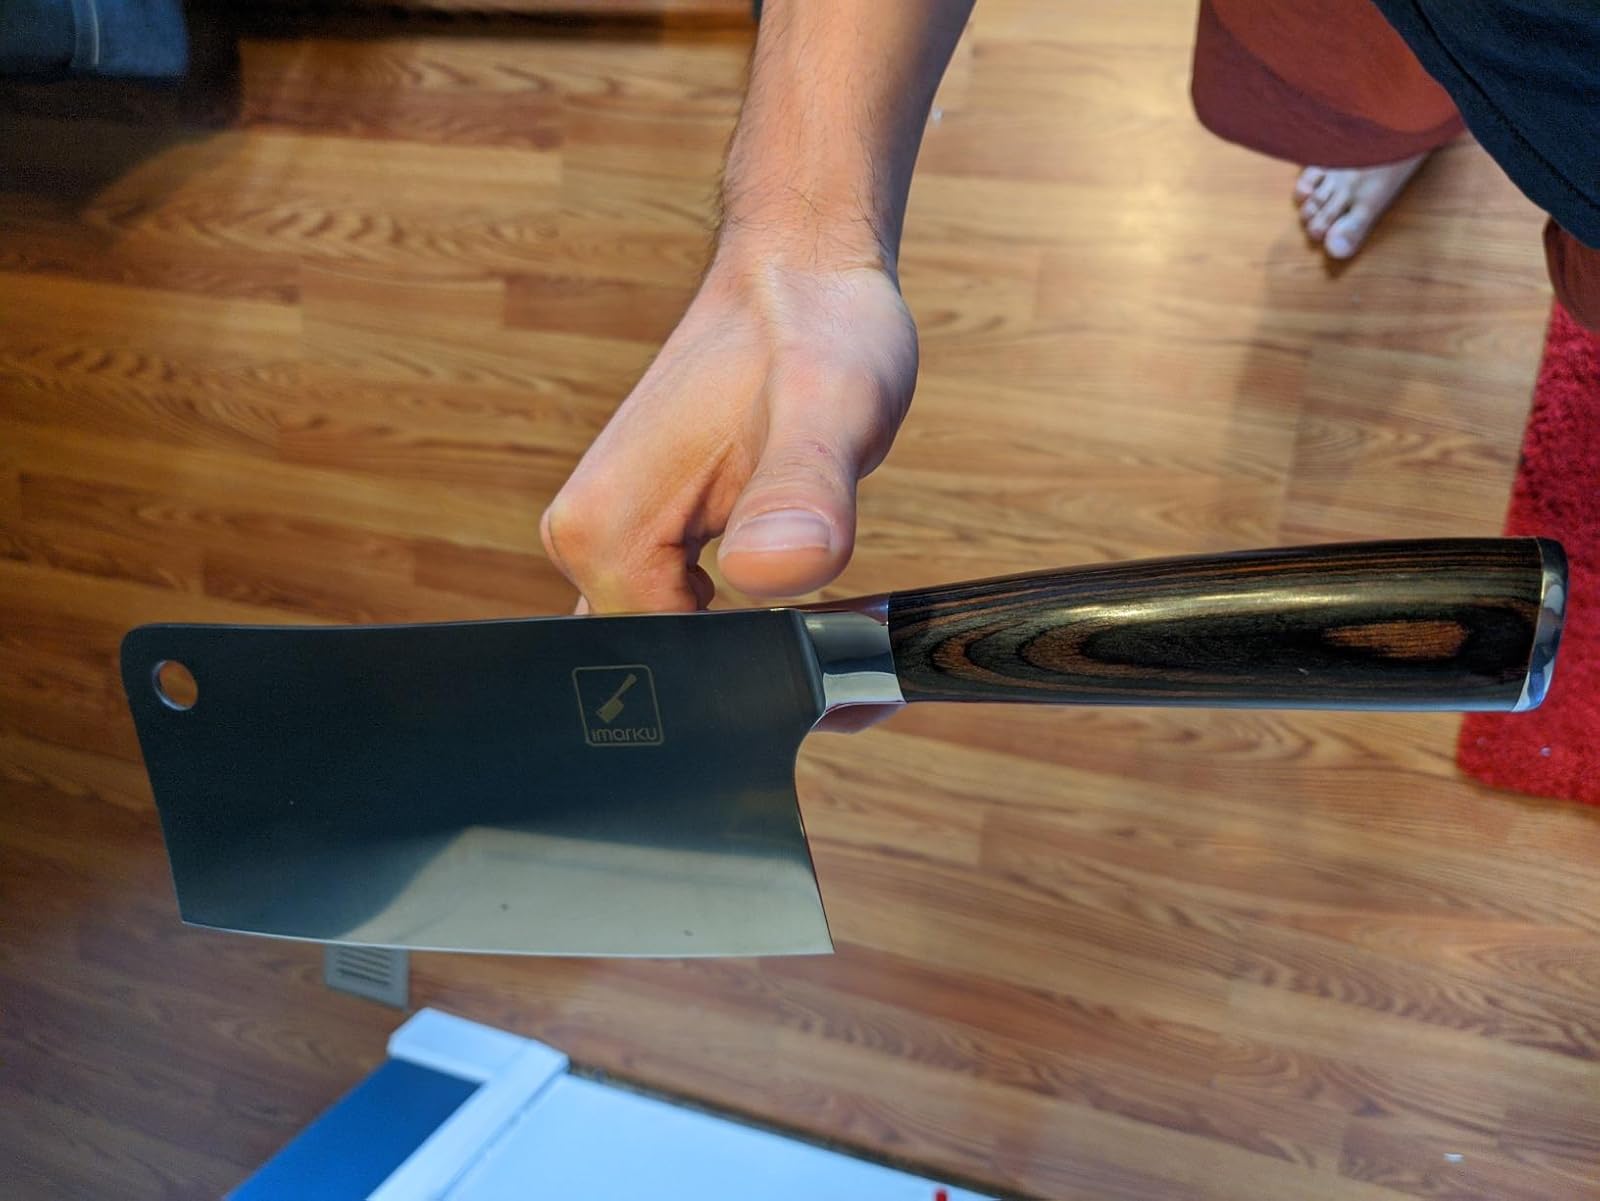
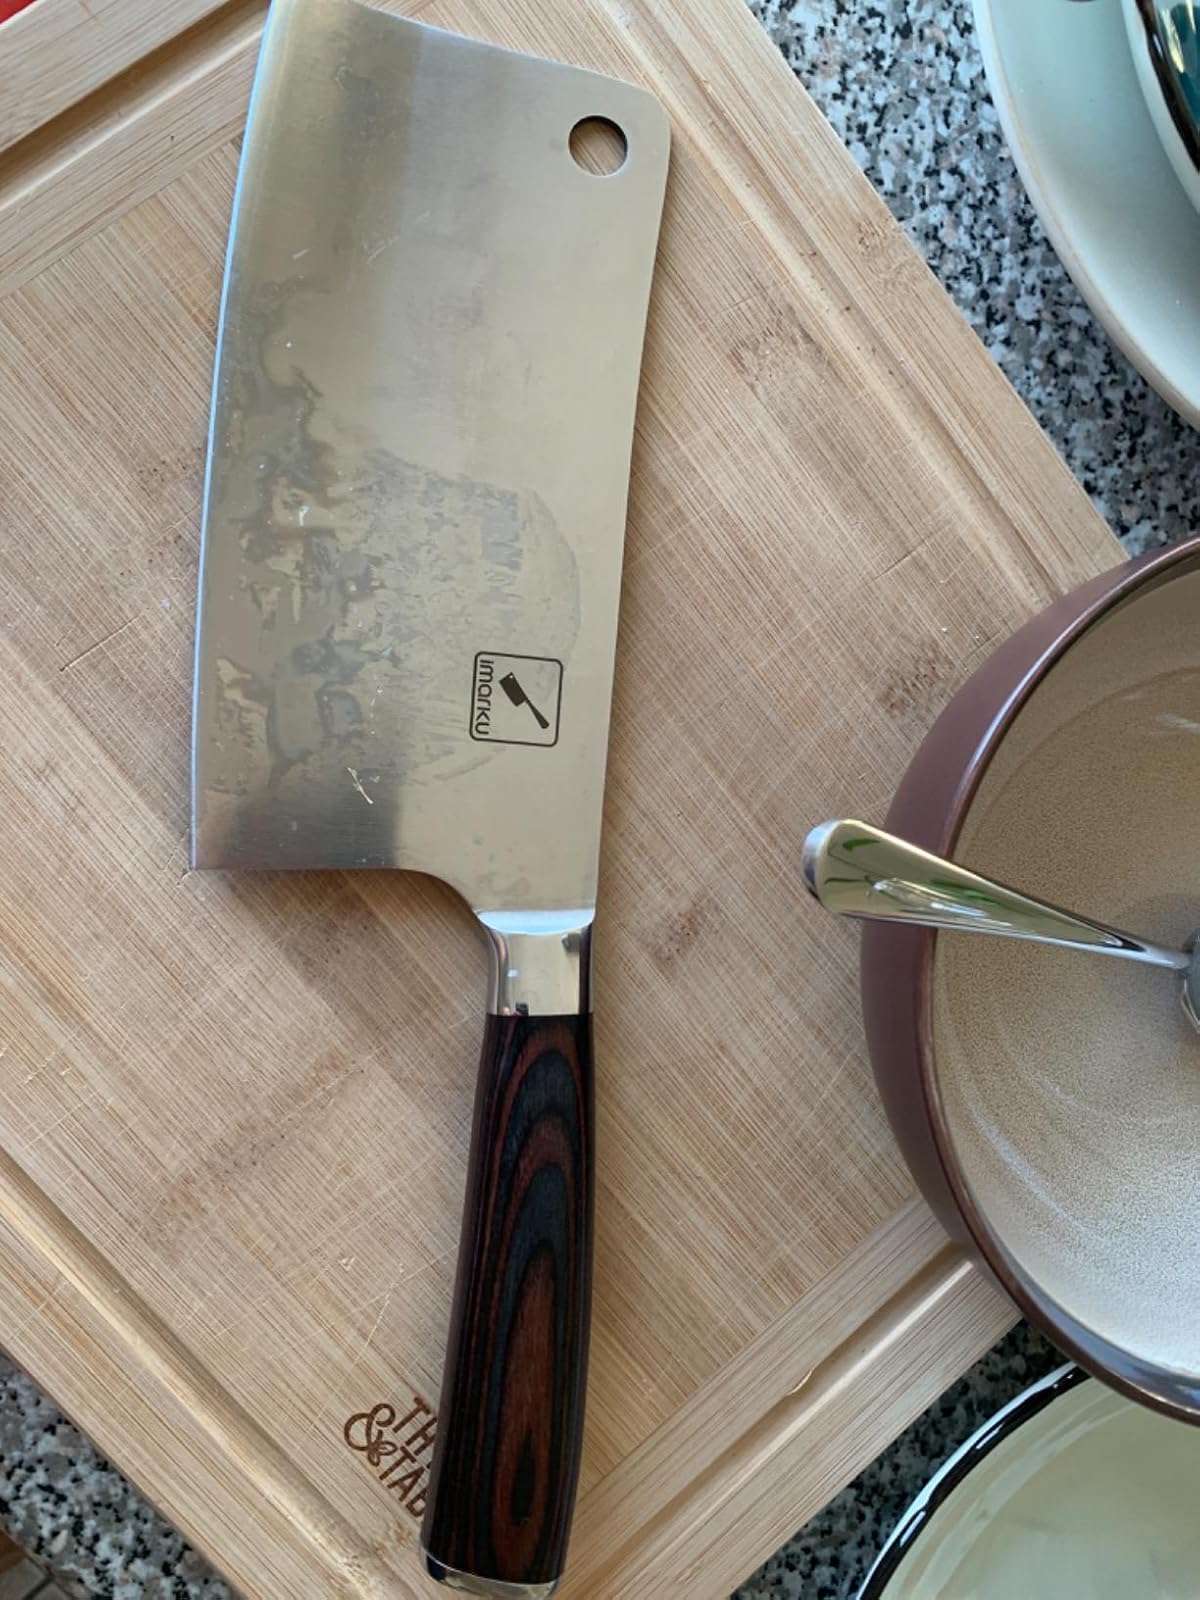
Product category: items_knife
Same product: yes